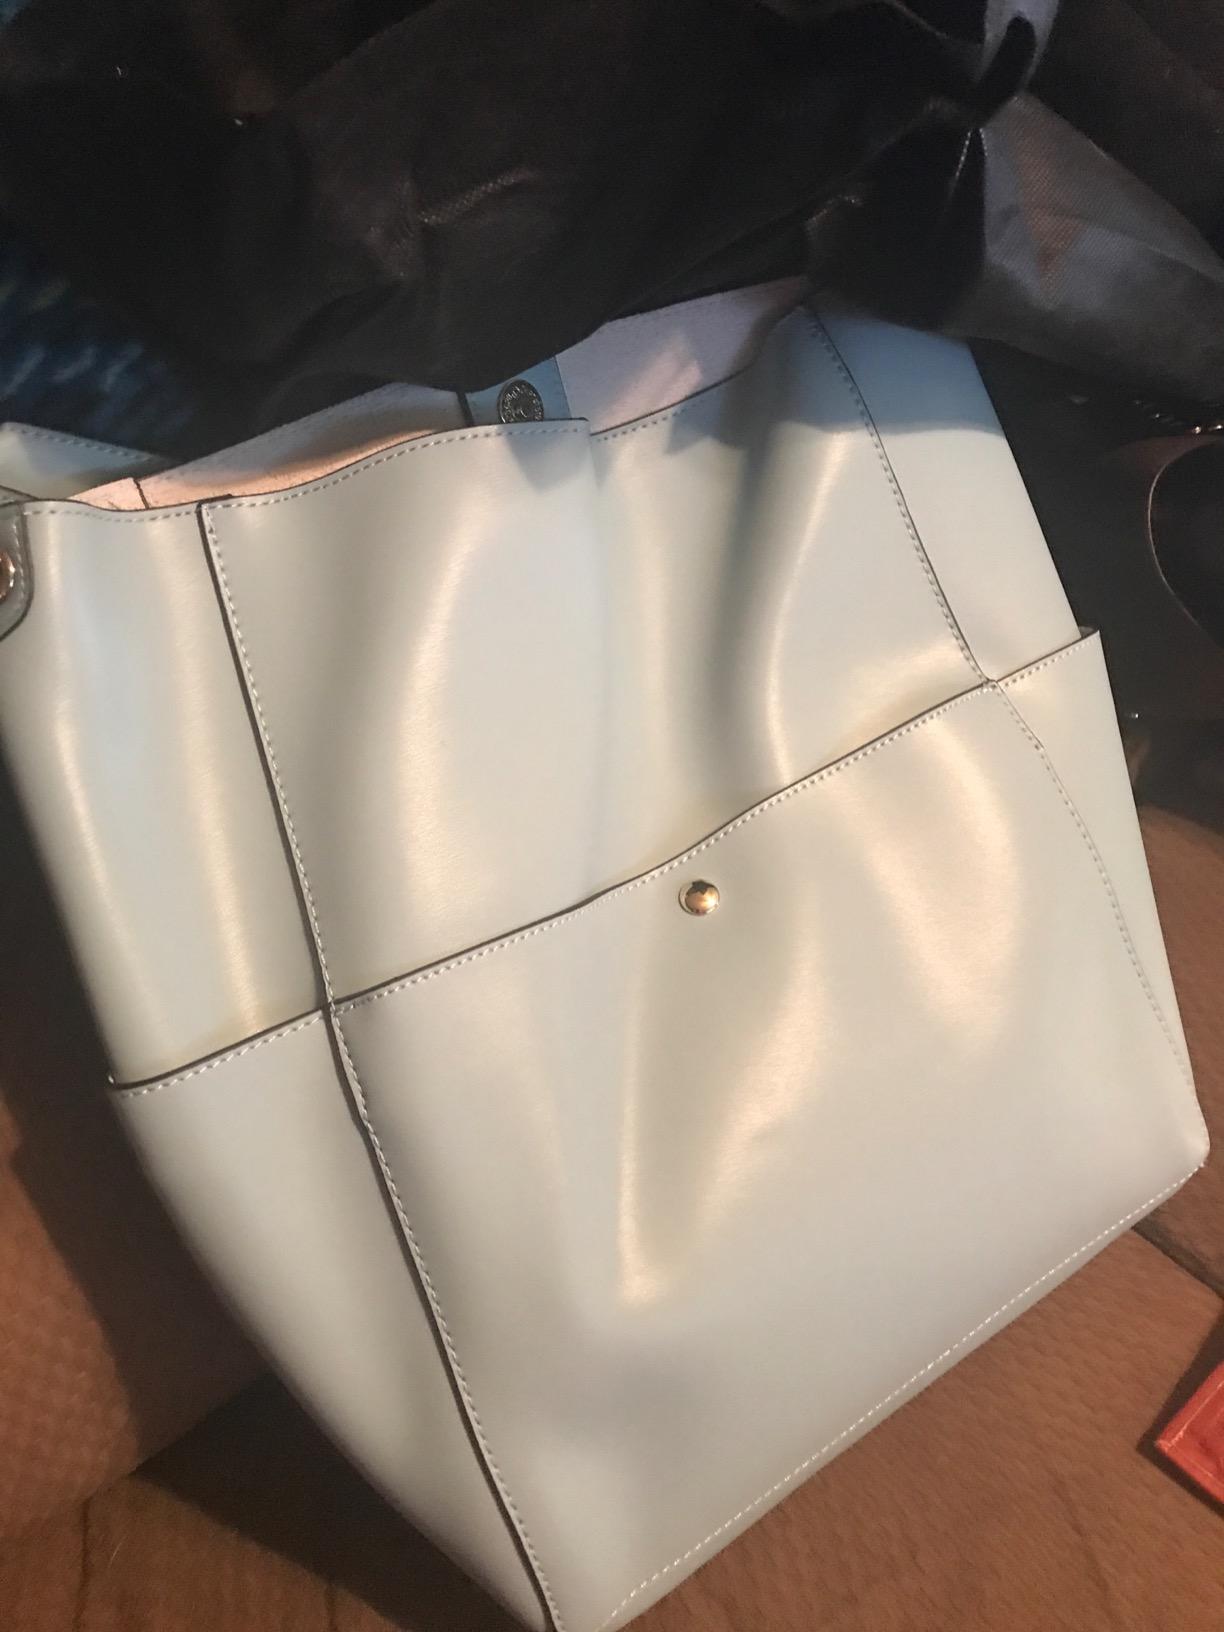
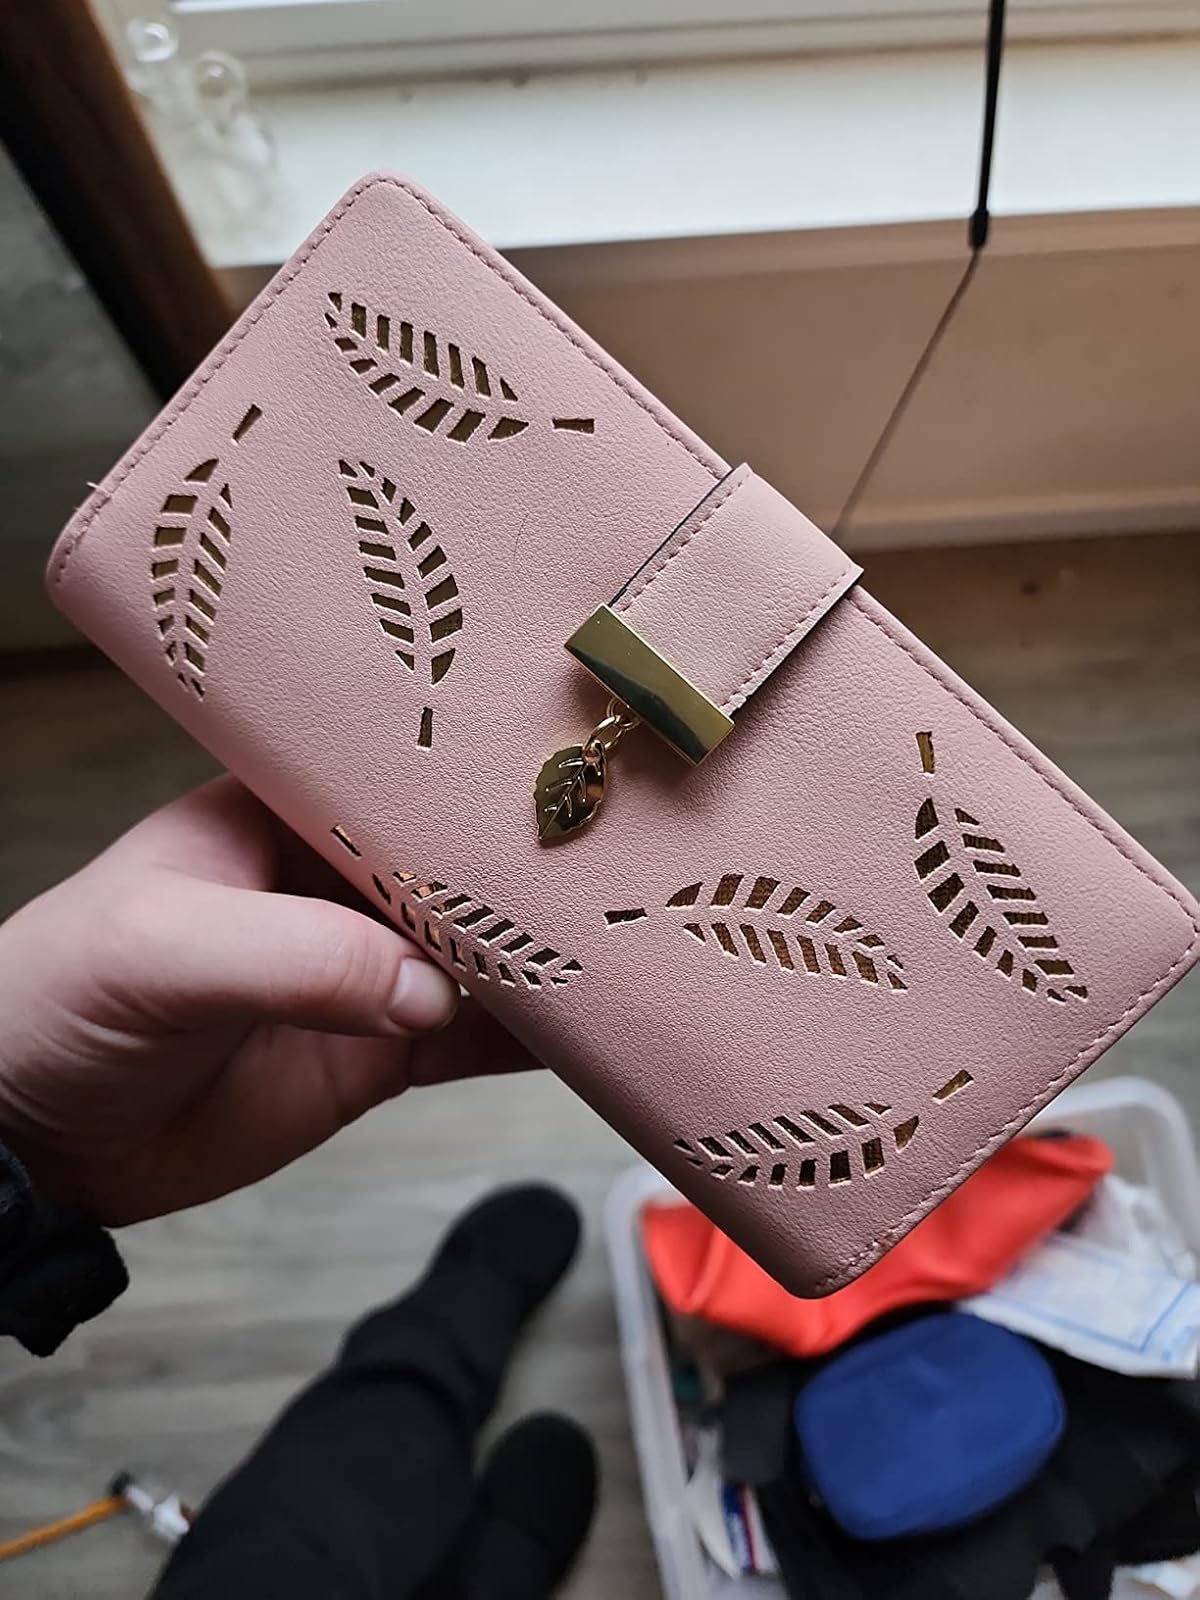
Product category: accessories_handbag
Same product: no